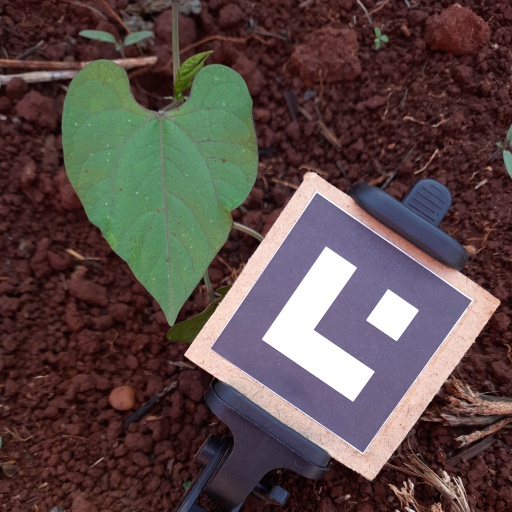
Observations: flat surface, no eating holes, with soild dust, under shade